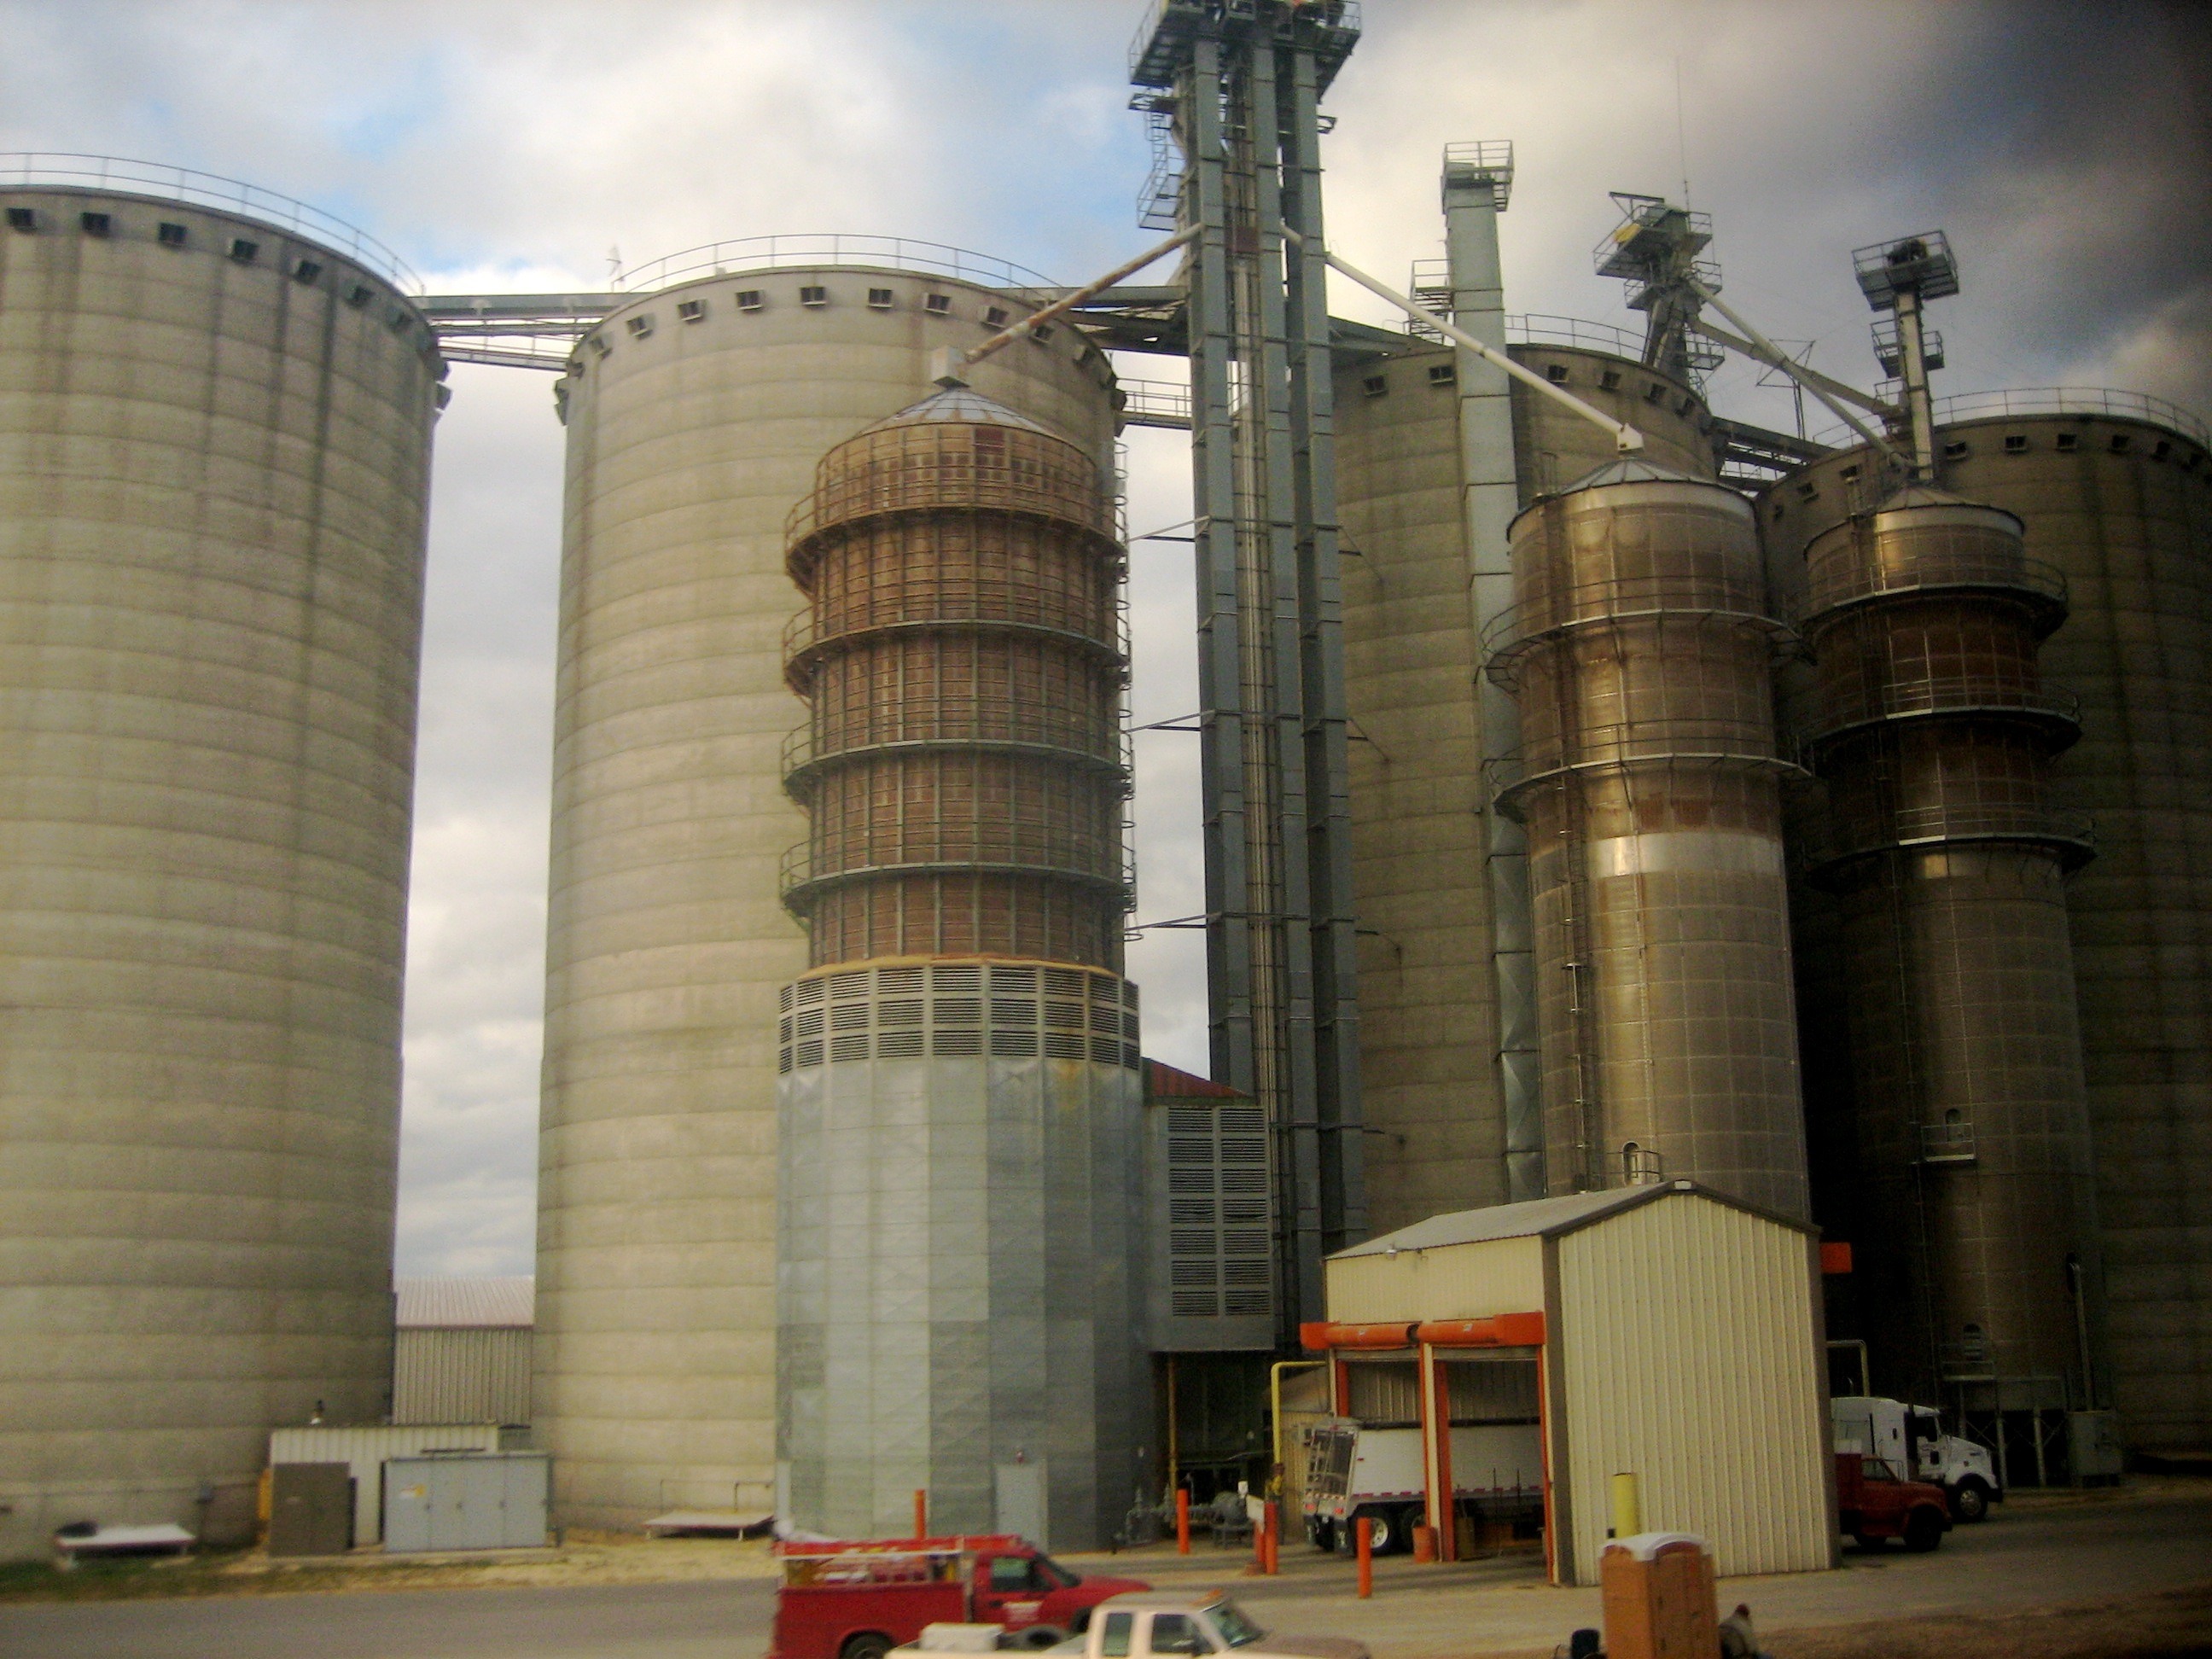
structure, building, industrial, machinery, factory, industry, manufacturing, engineering, silo, production, manufacture